Andrea Dimitry

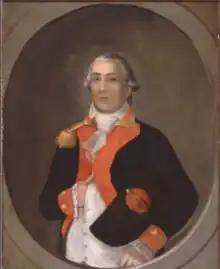
"Lieutenant Michel Dragon 1810"

After a long voyage and traveling all over the world, Dimitry eventually settled in the Spanish-French New Orleans. He arrived in New Orleans in the 1790s, where he met a prominent Greek man named Lieutenant Michel Dragon. Dragon immigrated to New Orleans around 1760; he was a soldier in the Spanish Colonial Army. Around 1764, when the Spanish took control of the Louisiana Territory, Dragon received a commission in the Spanish militia. The American Revolution began and under Bernardo de Gálvez, Dragon served Spain and the United States of America in the war against Britain. They defeated the British at the siege of Pensacola in 1781, and conquered West Florida. For his service, he attained the rank of second lieutenant and received a Royal Appointment in 1792. Dragon had a relationship with a woman who was born to a slave. Her name was Francoise Chauvin Beaulieu de Monpliaisir, and she had dark skin. Their daughter Marianne Celeste was born in 1777. Dimitry, who met Dragon when he arrived in New Orleans, married Dragon's daughter Marianne Celeste in 1799; she was listed as white on the marriage certificate. The acquisition of the territory of Louisiana by the United States from France took place in 1803, making the family officially American.